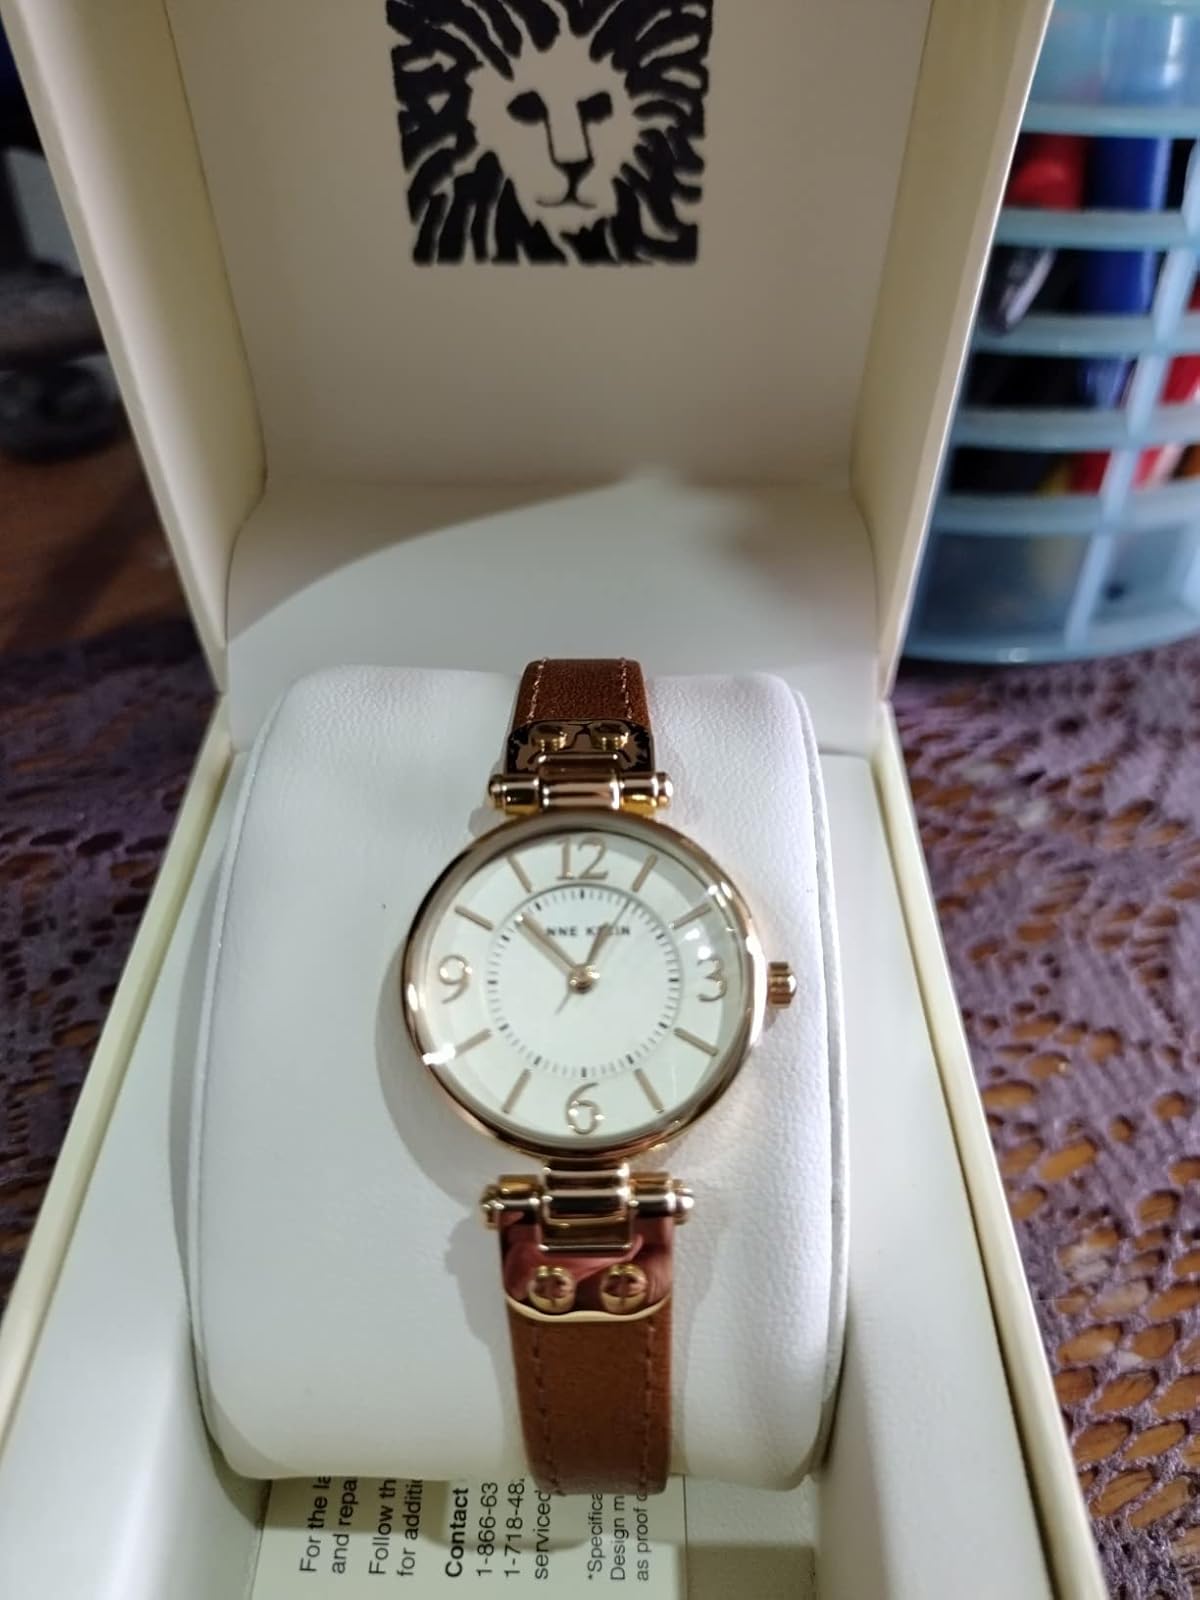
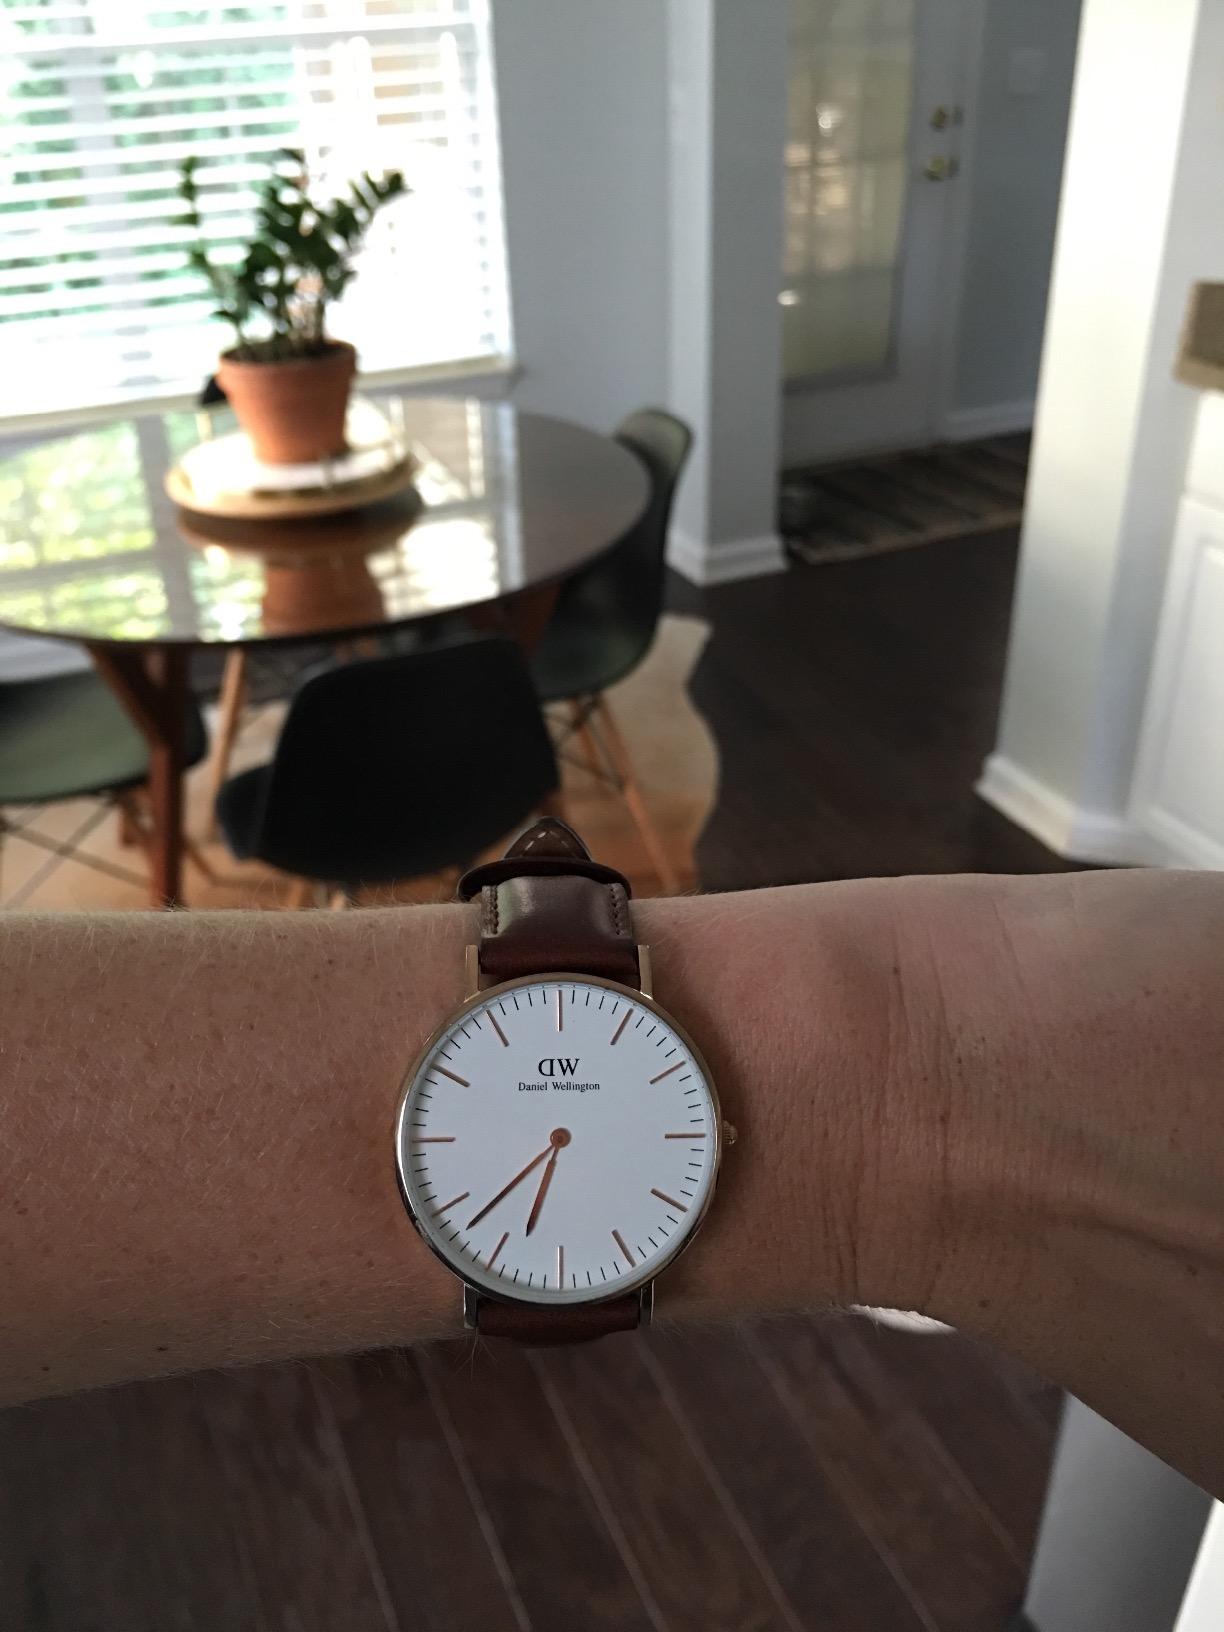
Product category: accessories_watch
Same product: no